Nishi-shinjuku-gochome Station

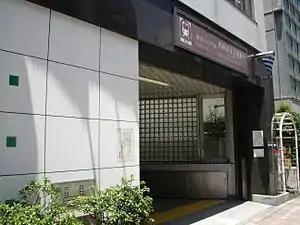
Entrance A1

(alternative name 清水橋駅 "Shimizubashi" Station) is a train station on the Toei Oedo Line. It is operated by the Tokyo Metropolitan Bureau of Transportation.